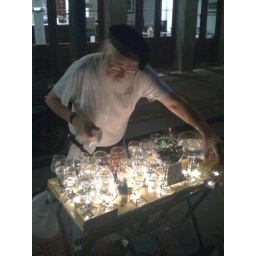
This guy was awesome and was playing music with his glasses of water in Jackson Square.